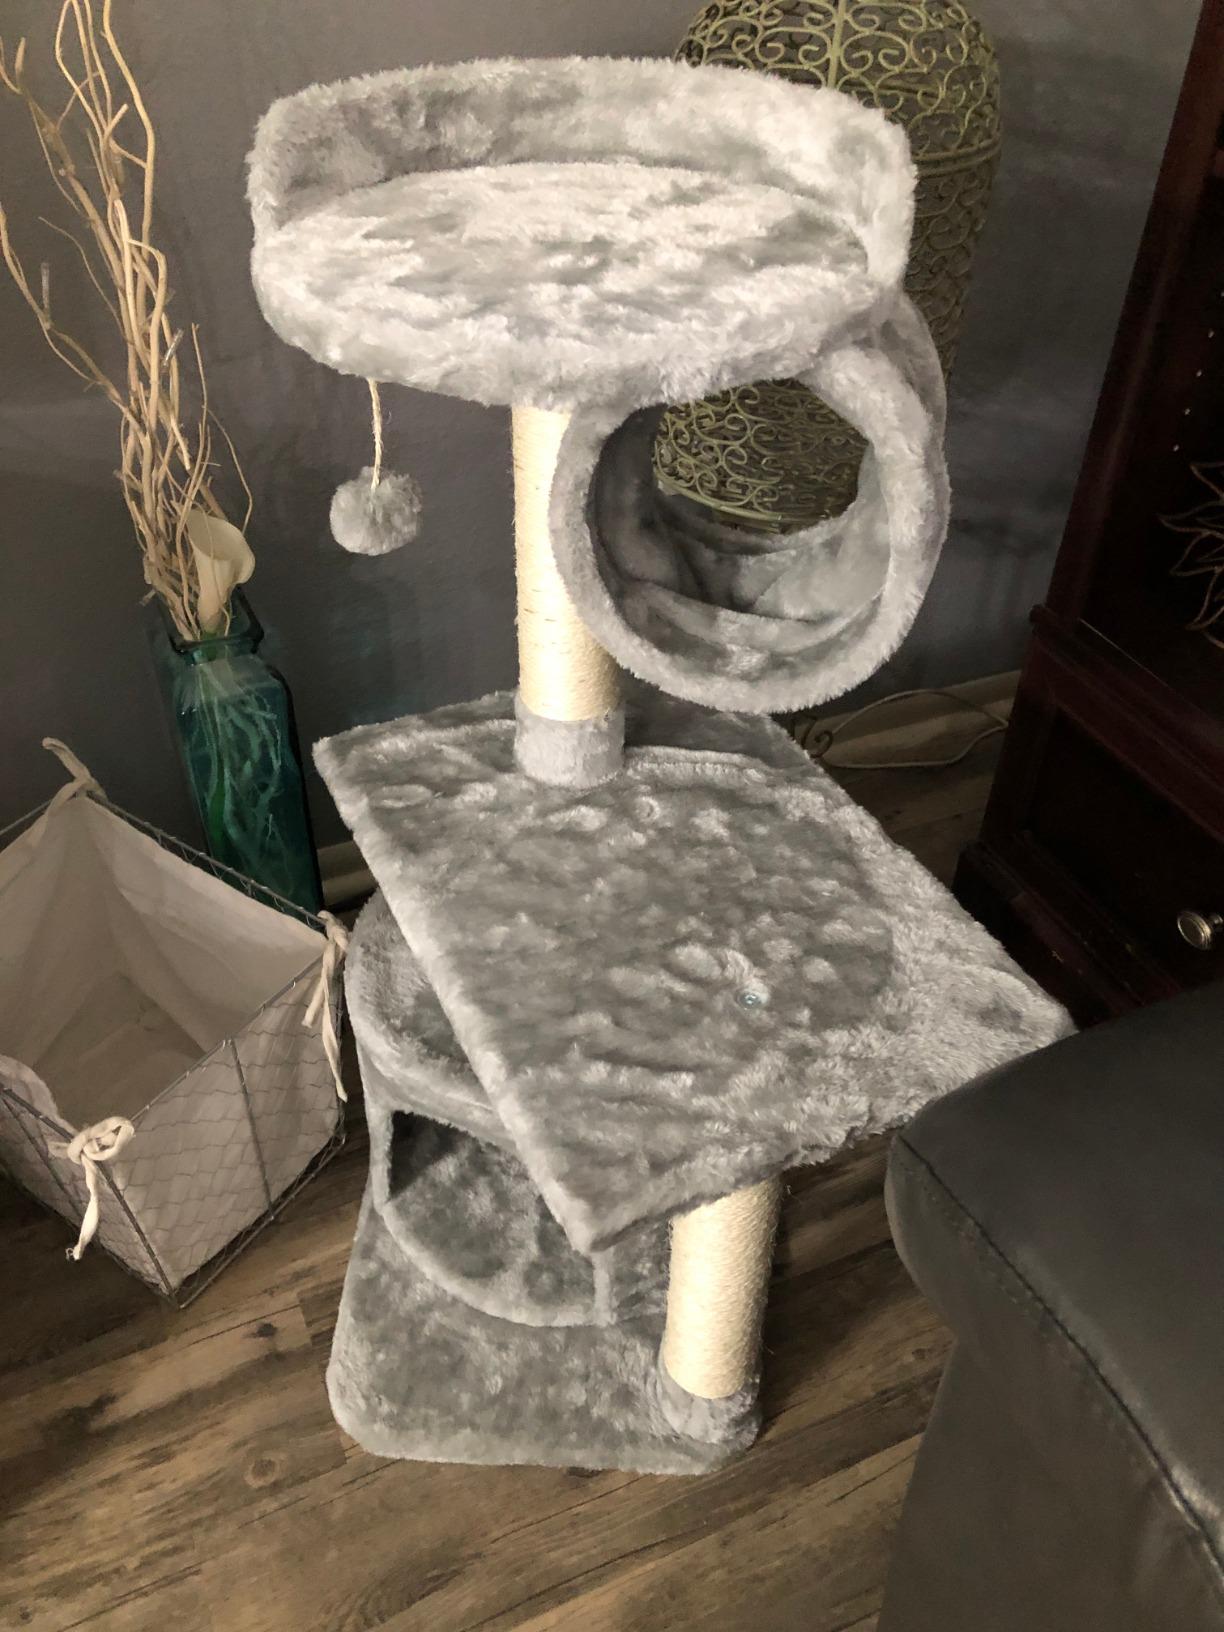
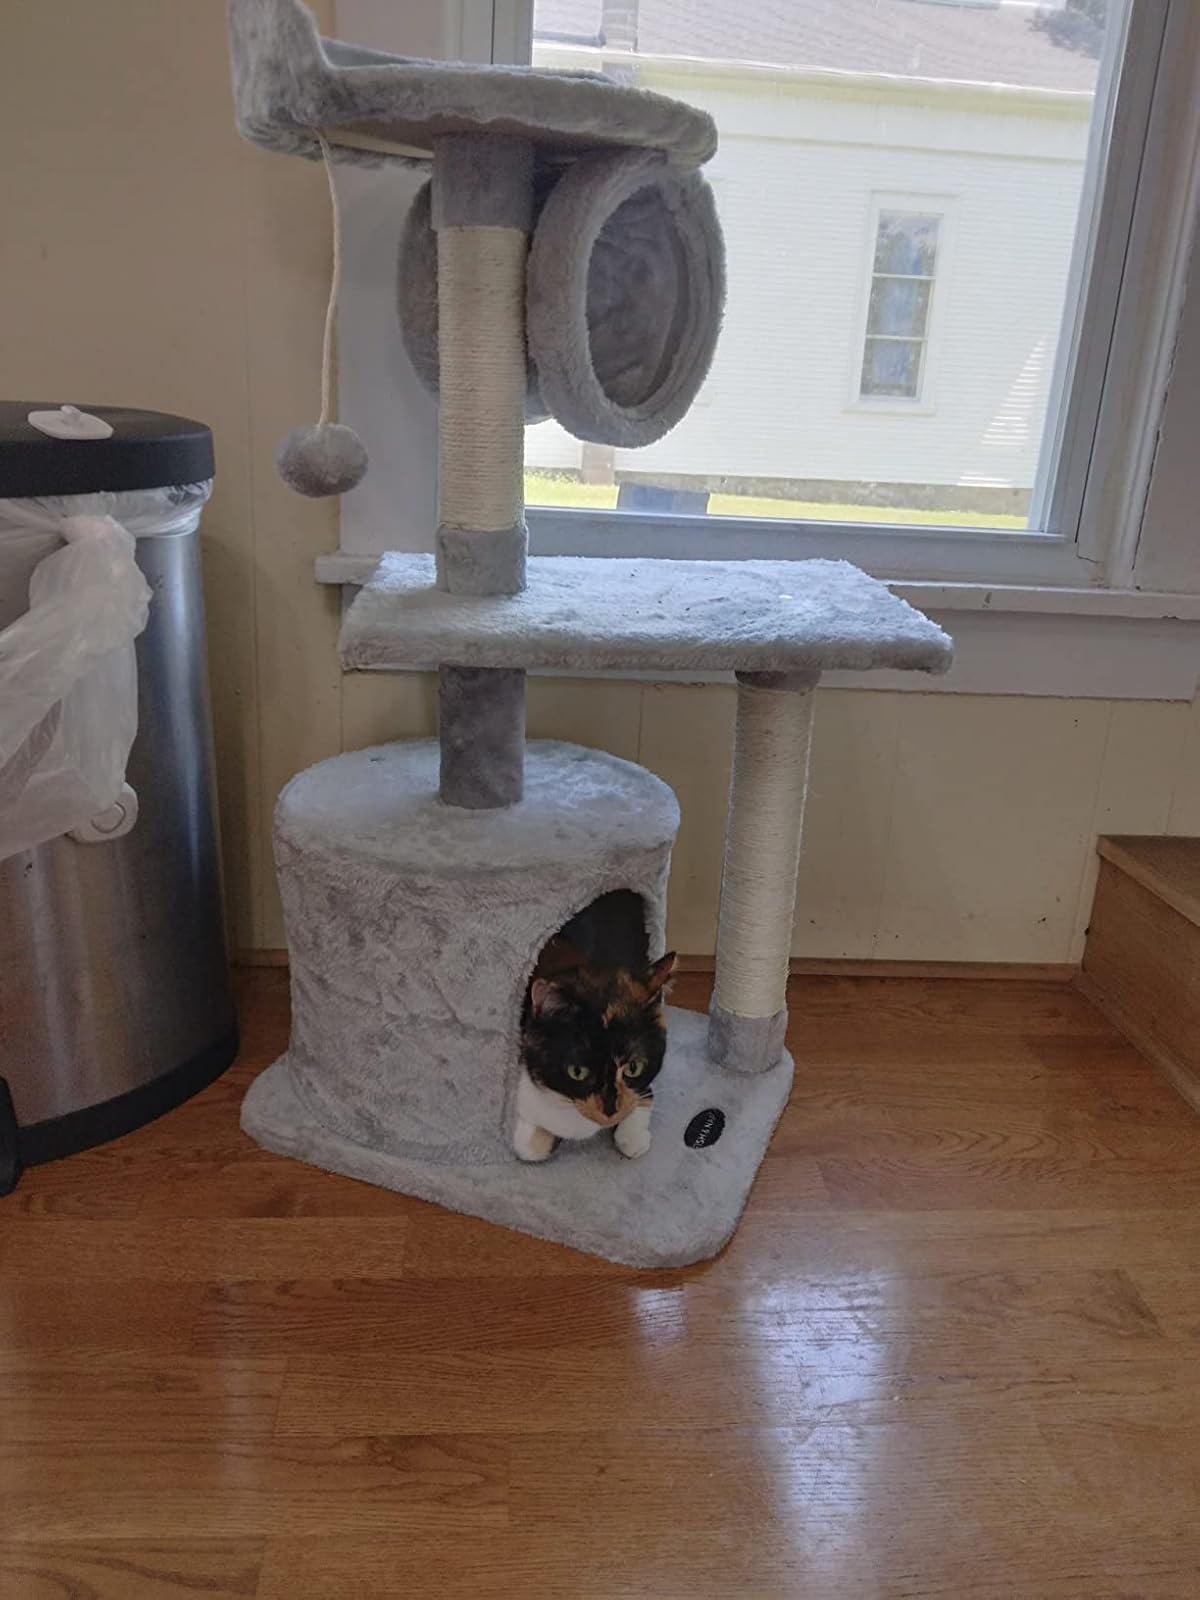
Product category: items_cat tree
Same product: yes